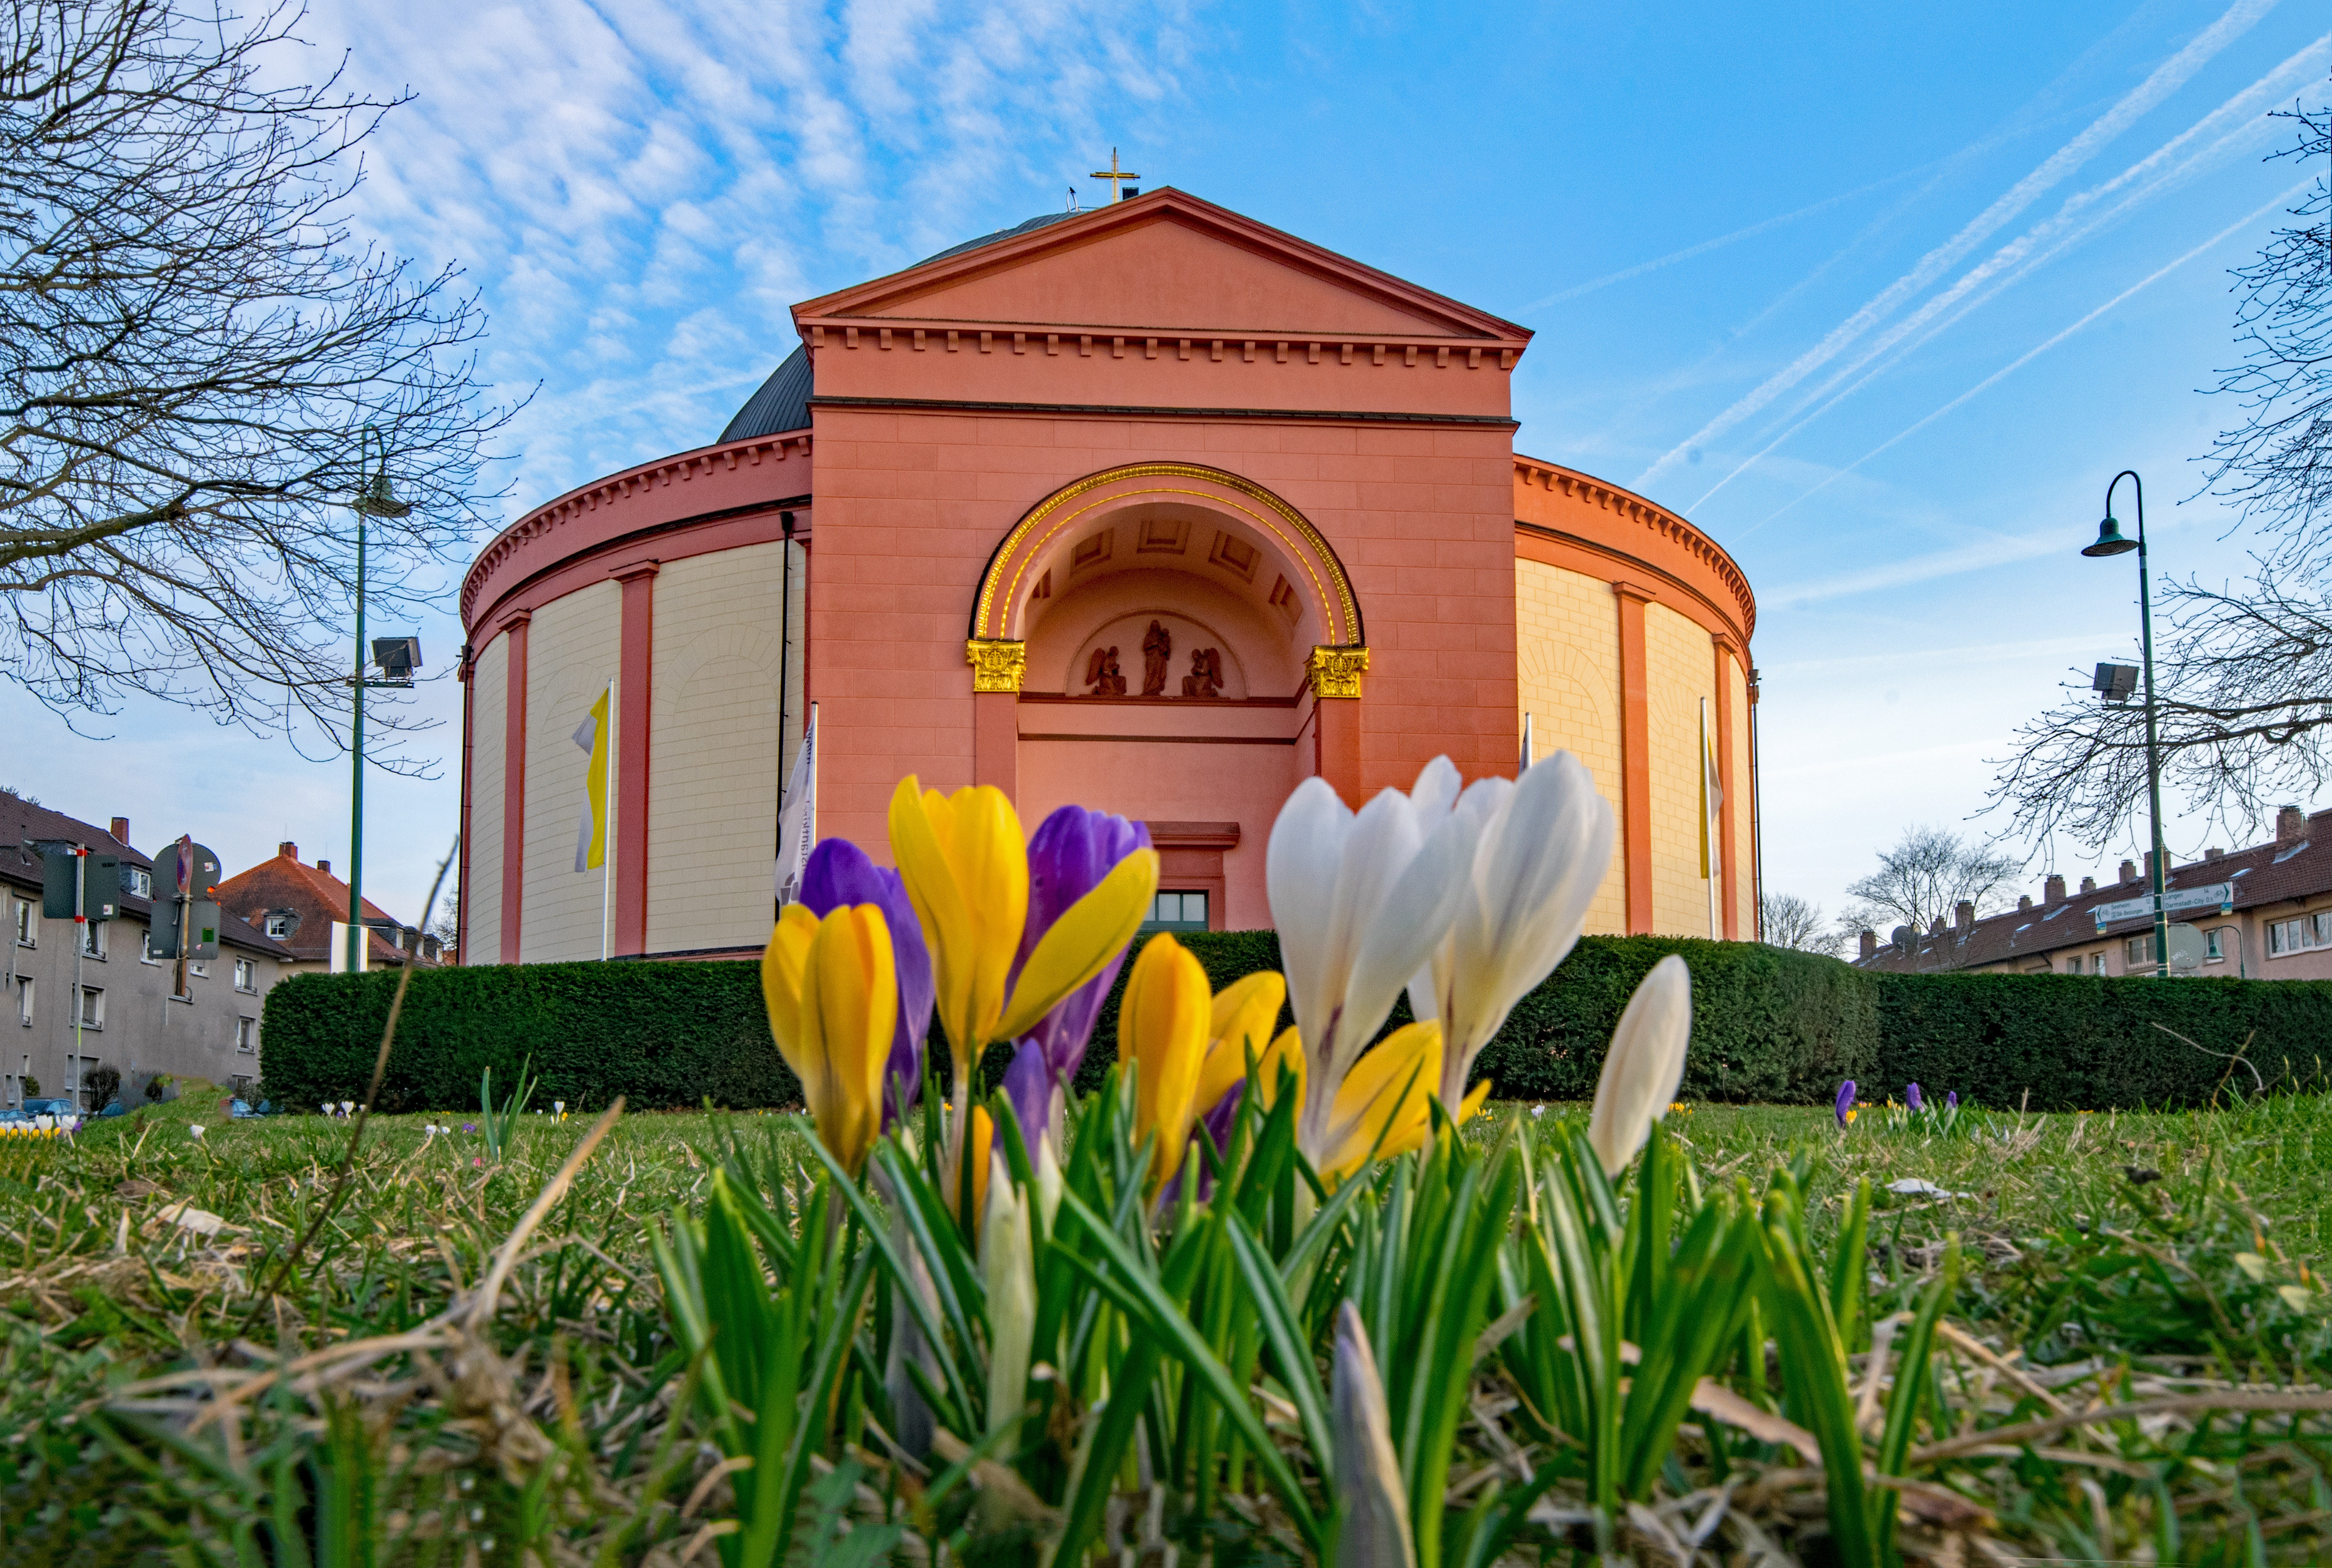
flower, spring, park, religion, church, places of interest, faith, germany, crocus, hesse, darmstadt, st louis, dome church